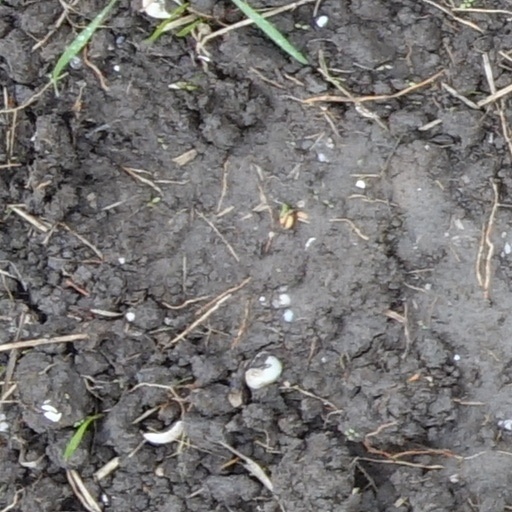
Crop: wheat